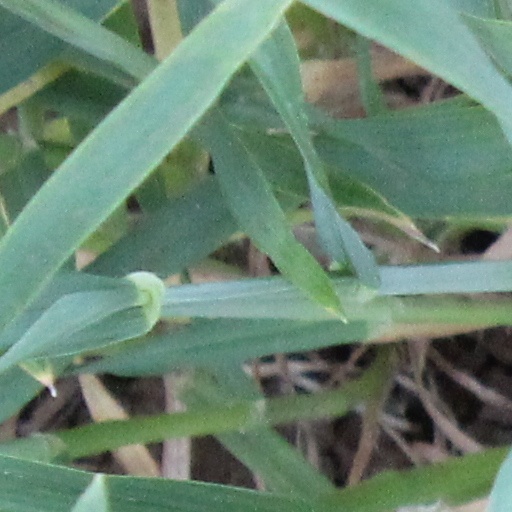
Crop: wheat